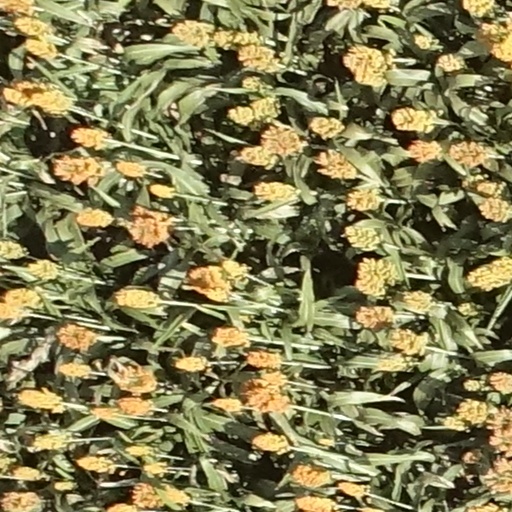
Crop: sorghum